Dror Benshetrit

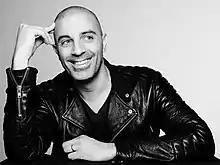

Dror Benshetrit is an Israeli designer based in New York City and Miami. He founded his design practice, Studio Dror, in New York in 2002. The studio has worked on projects across product design, interiors, installations, and architecture.